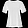
Label: T - shirt / top